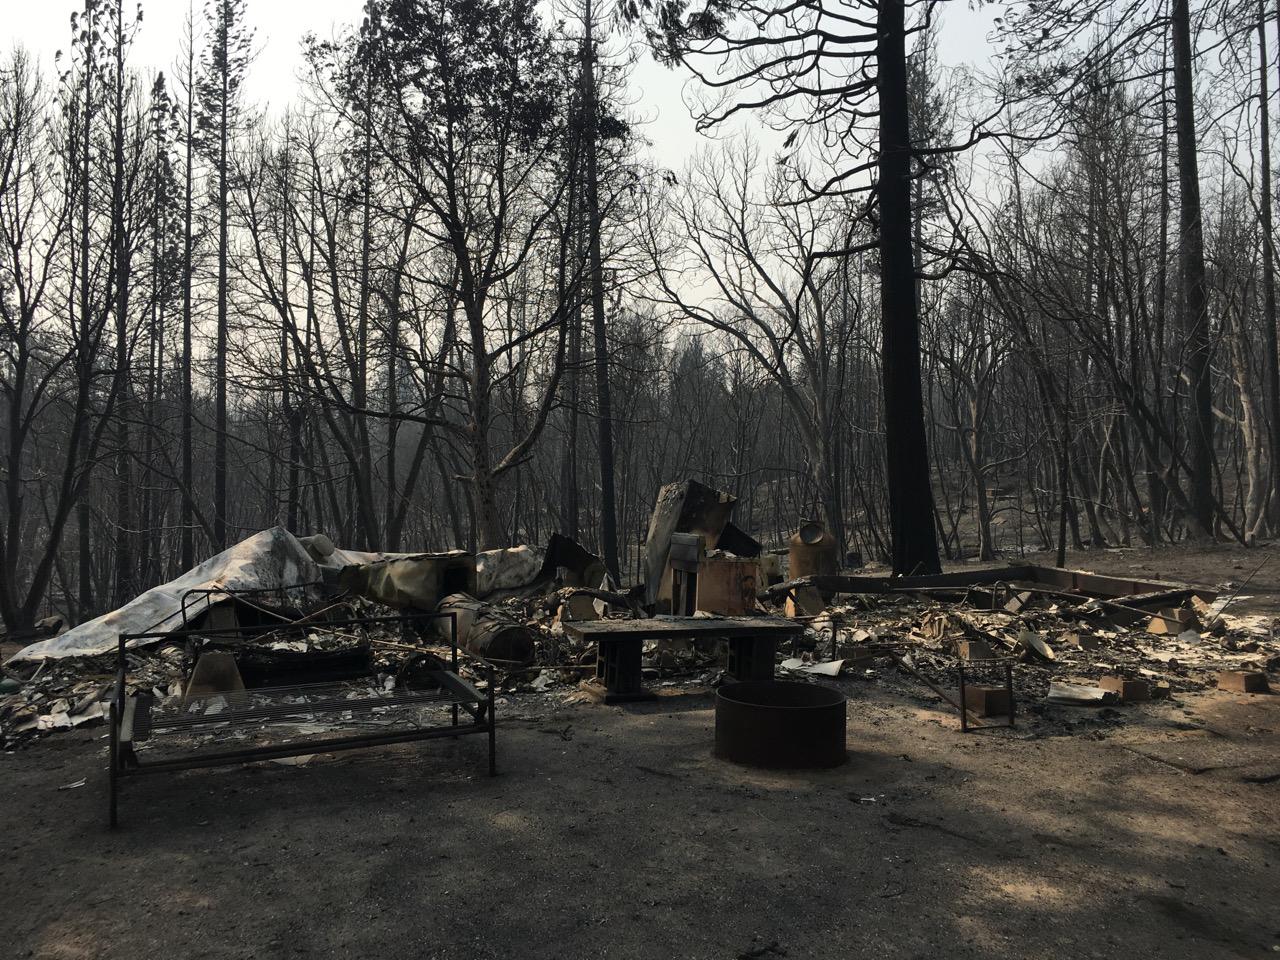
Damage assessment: destroyed